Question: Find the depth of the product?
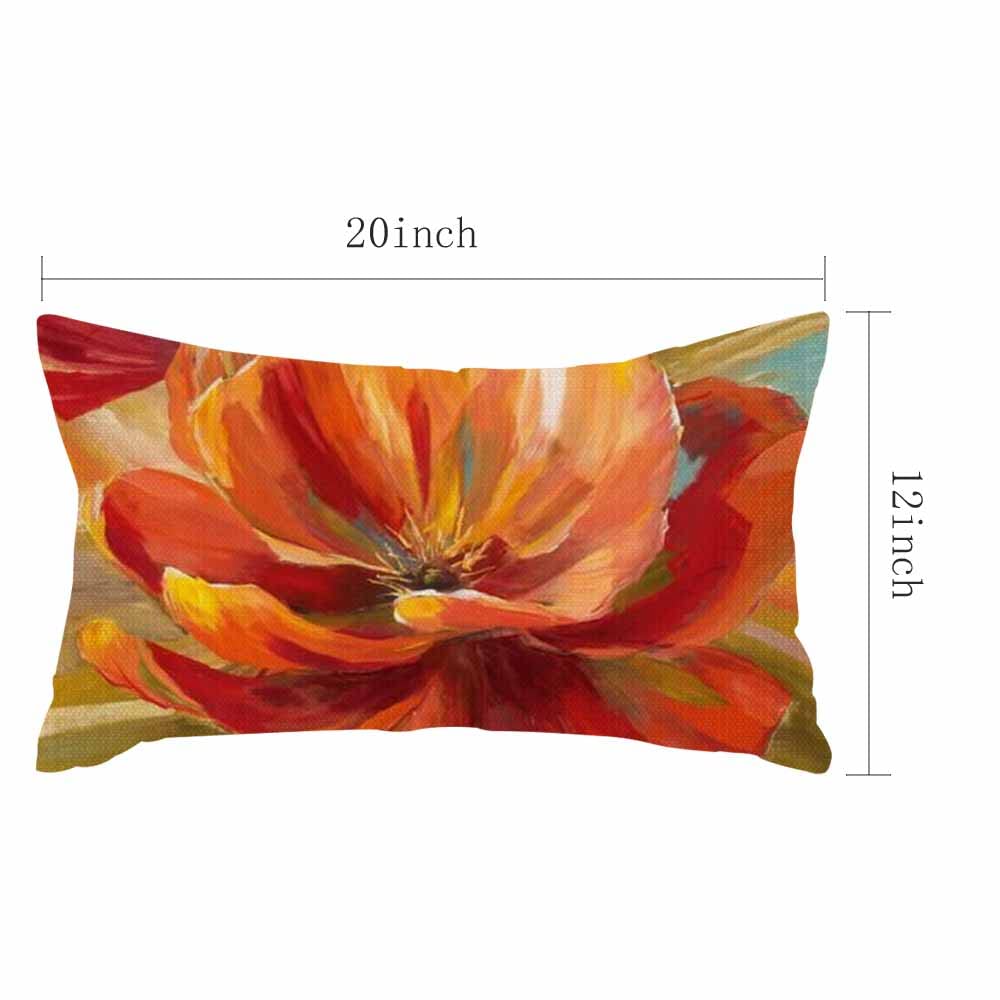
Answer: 20.0 inch